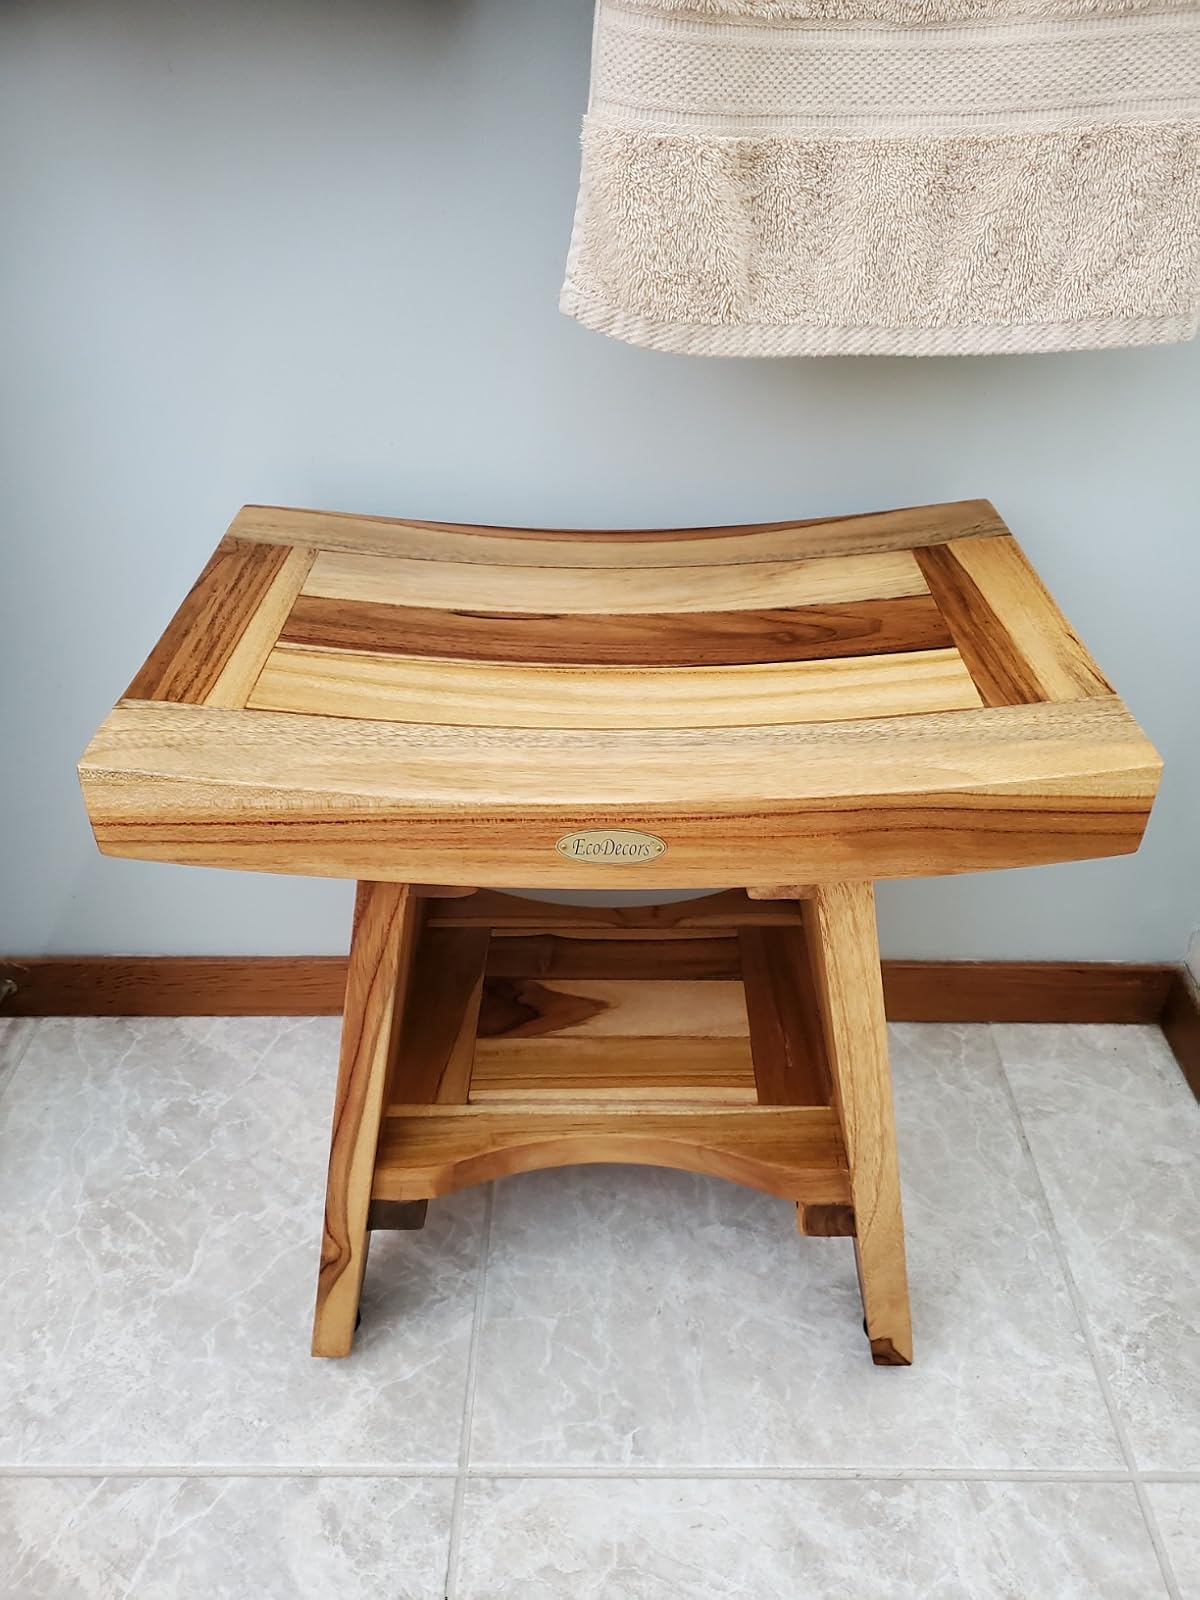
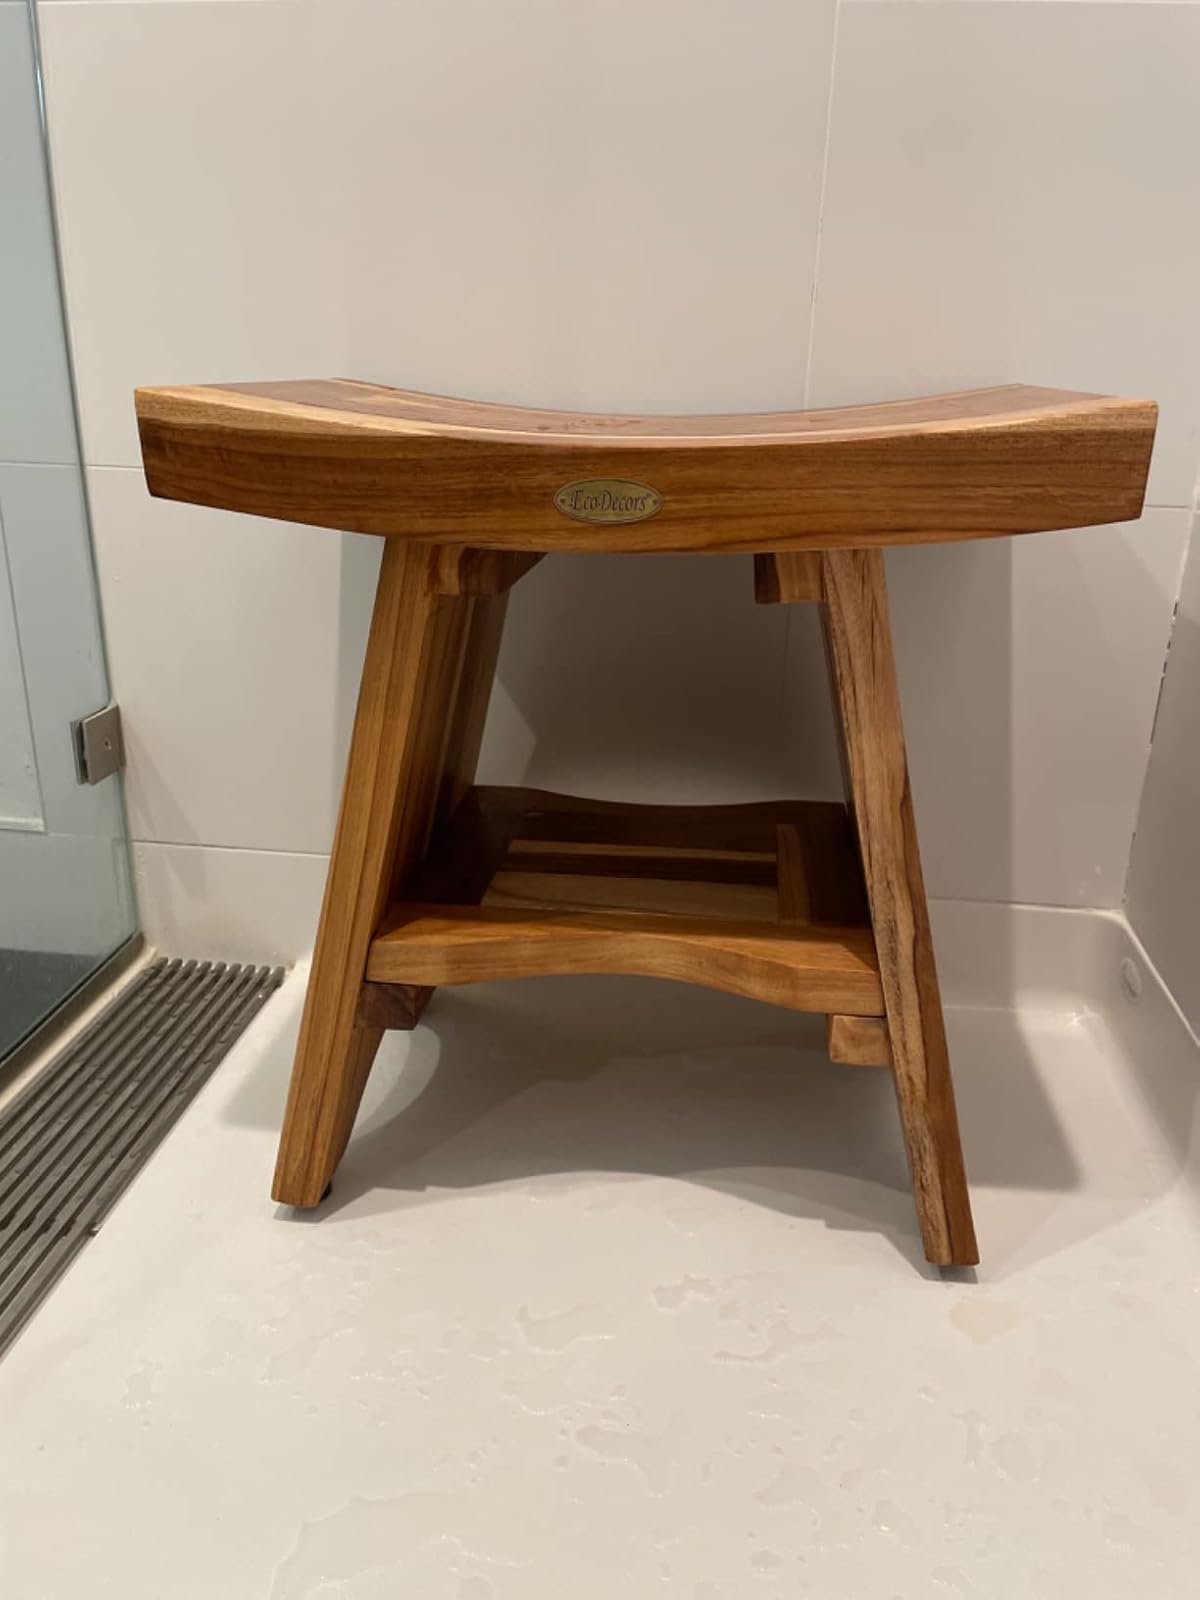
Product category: stool
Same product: yes